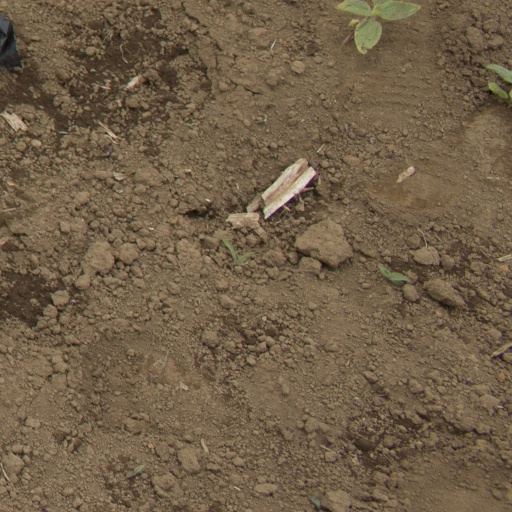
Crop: Jerusalem artichoke